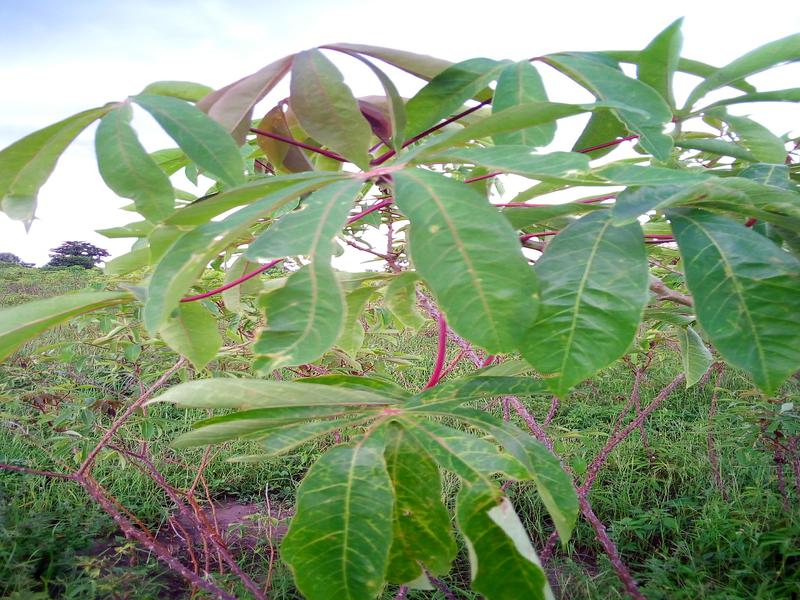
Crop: cassava
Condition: brown_streak_disease